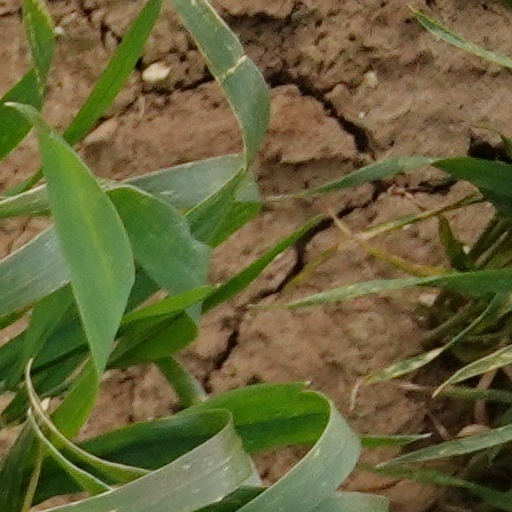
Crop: wheat